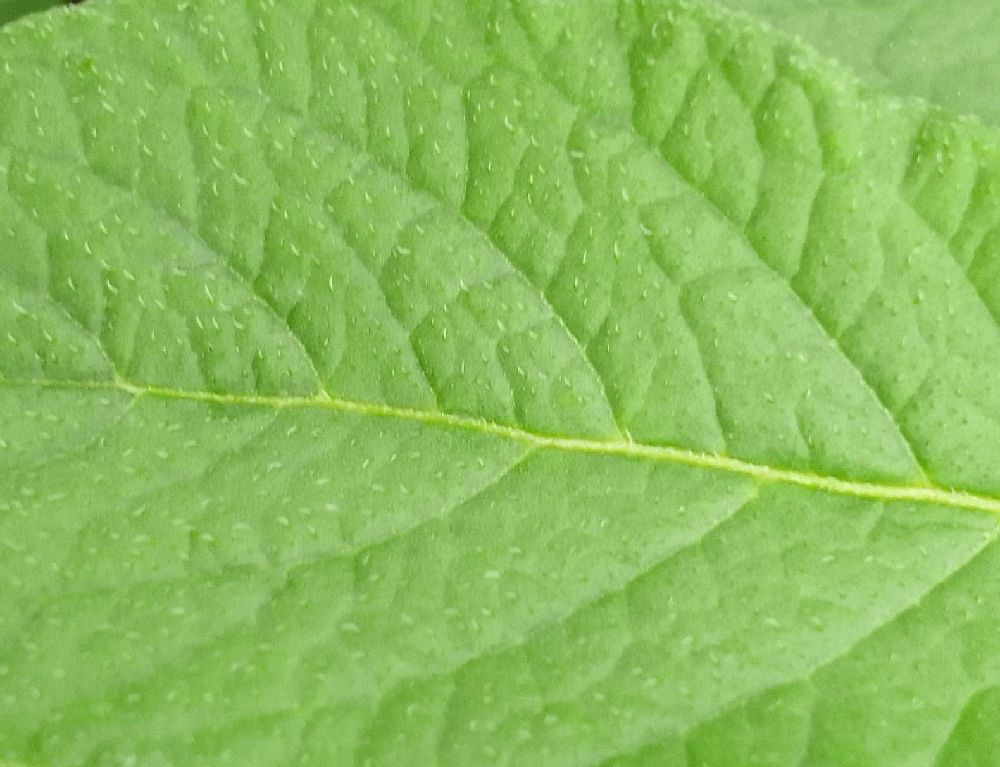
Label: Healthy